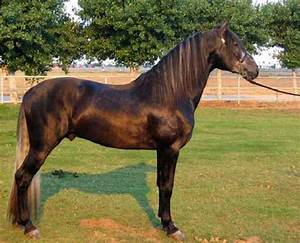
Label: cavallo